Leslie Wilson (politician)

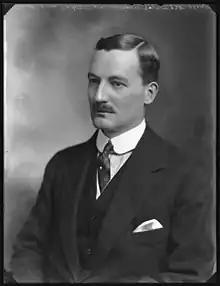

Sir Leslie Orme Wilson, (1 August 1876 – 29 September 1955) was a British Royal Marines officer, Conservative politician, and colonial governor. He served as Governor of Bombay from 1923 to 1926 and as Governor of Queensland from 1932 to 1946.